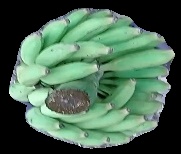
Variety: elakki-bale
Grade: grade1